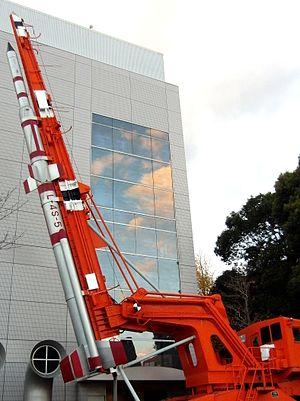
Le programme spatial japonais regroupe l'ensemble des activités spatiales civiles ou militaires japonaises. Lancé au milieu des années 1950, le programme a à son actif de nombreuses réalisations qui ont fait du Japon la quatrième puissance spatiale de la planète. Après avoir développé de manière autonome les lanceurs Mu utilisant la propulsion à propergol solide, les ingénieurs japonais ont réussi avec la famille des H-II à maitriser les techniques les plus avancées en matière de propulsion. Dans le domaine scientifique, le Japon place régulièrement en orbite des observatoires spatiaux et a développé une expertise dans l'observation du rayonnement X. Le Japon a obtenu des résultats plus mitigés dans le domaine de l'exploration du système solaire mais a devancé la NASA en réussissant à récupérer un échantillon de sol d'astéroïde grâce à sa sonde Hayabusa qui a par ailleurs démontré les capacités du Japon dans le domaine de la propulsion électrique. L'industrie spatiale japonaise a également développé une forte compétence dans le domaine des télécommunications, de l'observation de la Terre et des applications spatiales militaires.
Lambda est une famille de fusées-sondes japonaises multi-étages et à propergol solide développées par l'Université de Tokyo et lancées entre 1963 à 1979. La version la plus puissante, la L4S, a été utilisée pour placer en orbite le 11 février 1970 Ōsumi, le premier satellite artificiel japonais.